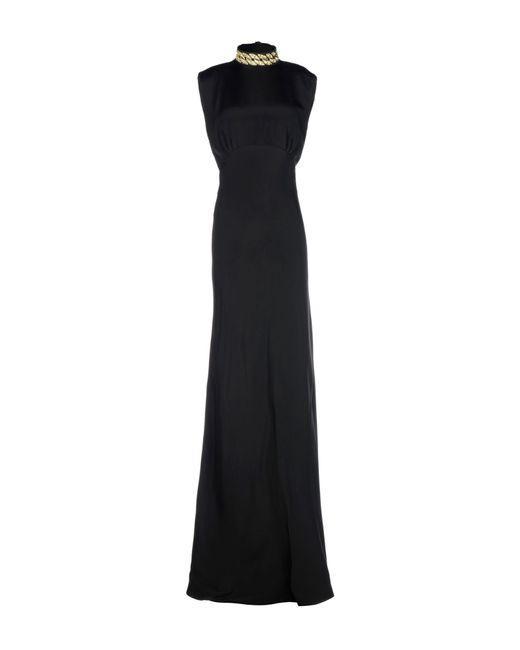
Ärmelloses schwarzes langes Kleid mit Tuttle-Ausschnitt für Damen